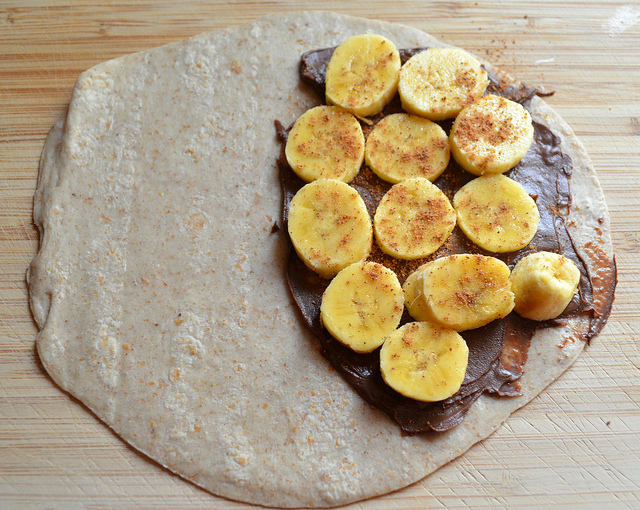
user: Given an image and a question. Answer the question in a short answer. Question: What kind of dish is being made? Short Answer:
assistant: burrito